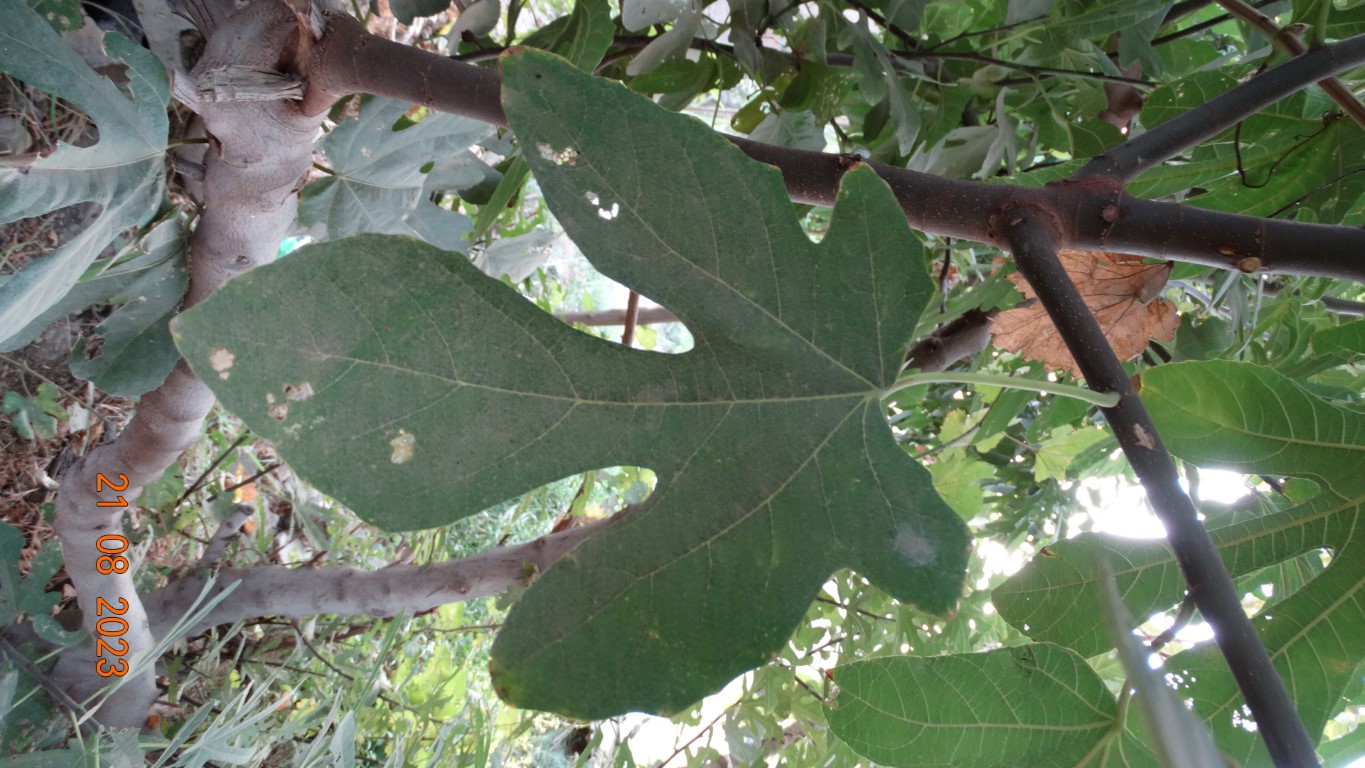
Label: infected